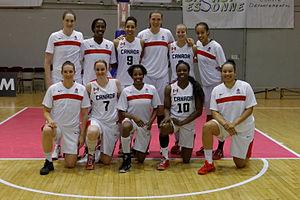
L’équipe de Canada féminine de basket-ball est la sélection des meilleures joueuses canadiennes de basket-ball. Elle est placée sous l'égide de la fédération canadienne de basket-ball. Les athlètes de cette équipe sont sélectionnées par Canada Basketball.